Delfín Quishpe

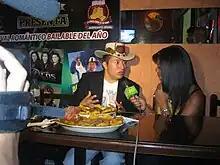
Delfín Quishpe in 2012

In 2006, "Torres Gemelas" (Twin Towers) was released. While the song is tragic in nature, the subject matter being Delfin losing a loved one in the terrorist attack of 9/11, the whimsical and kitschy nature of the song as well as the poor acting in the music video has made this song an internet meme.